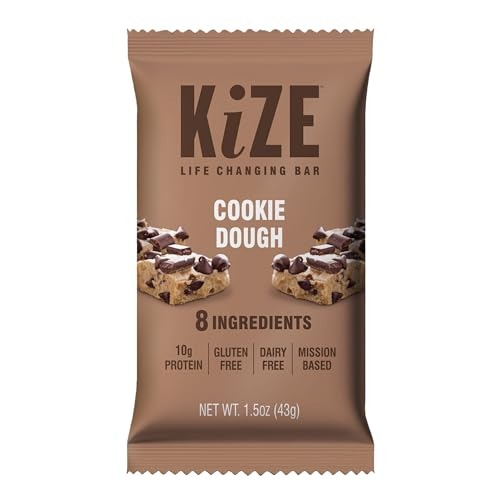
Item Name: KiZE Bars, 4 Count, Cookie Dough Flavor, High Protein, Dairy Free, Gluten Free, Non-GMO, Soy Free Snack Food Bars
Bullet Point 1: REFRIGERATE: For maximum freshness and dessert-like taste!
Bullet Point 2: GREAT TASTE: Dessert like taste, kid approved, with minimal ingredients & maximum impact!
Bullet Point 3: HIGH PROTEIN: 8g-10g protein, A great high protein snack, meal replacement, breakfast on the go, pre and post workout, snack for kids, and healthy dessert snack!
Bullet Point 4: CLEAN & SIMPLE: Made with only 4-8 real food ingredients and from in-house freshly made nut-butters, KiZE Bars are packed with clean and simple food ingredients you can pronounce.
Bullet Point 5: LOOKING FOR VARIETY: We have plant-based, Keto, dairy-free, vegan options available for any dietary need. All KiZE bars are gluten free, natural, & soy free.
Bullet Point 6: MISSION BASED: With each KiZE Bar purchased, you are helping feed, support, and transform lives of those in need throughout the world. Your purchase impacts a community of 1,000 children in Haiti and helps serve the homeless, hungry, and youth right here in the USA!
Bullet Point 7: CONVINIENCE: KiZE bars are perfect for on-the-go lifestyles, as a meal replacement, pre & post workout, family friendly, or as a healthy dessert snack.
Bullet Point 8: FUEL YOUR BEST & EXPERIENCE THE KiZE DIFFERENCE!
Bullet Point 9: MADE IN THE USA!
Product Description: KiZE Energy Bar 4 Pack
Value: 4.0
Unit: Count

Price: 6.98